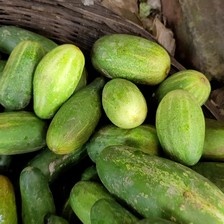
Label: cucumber